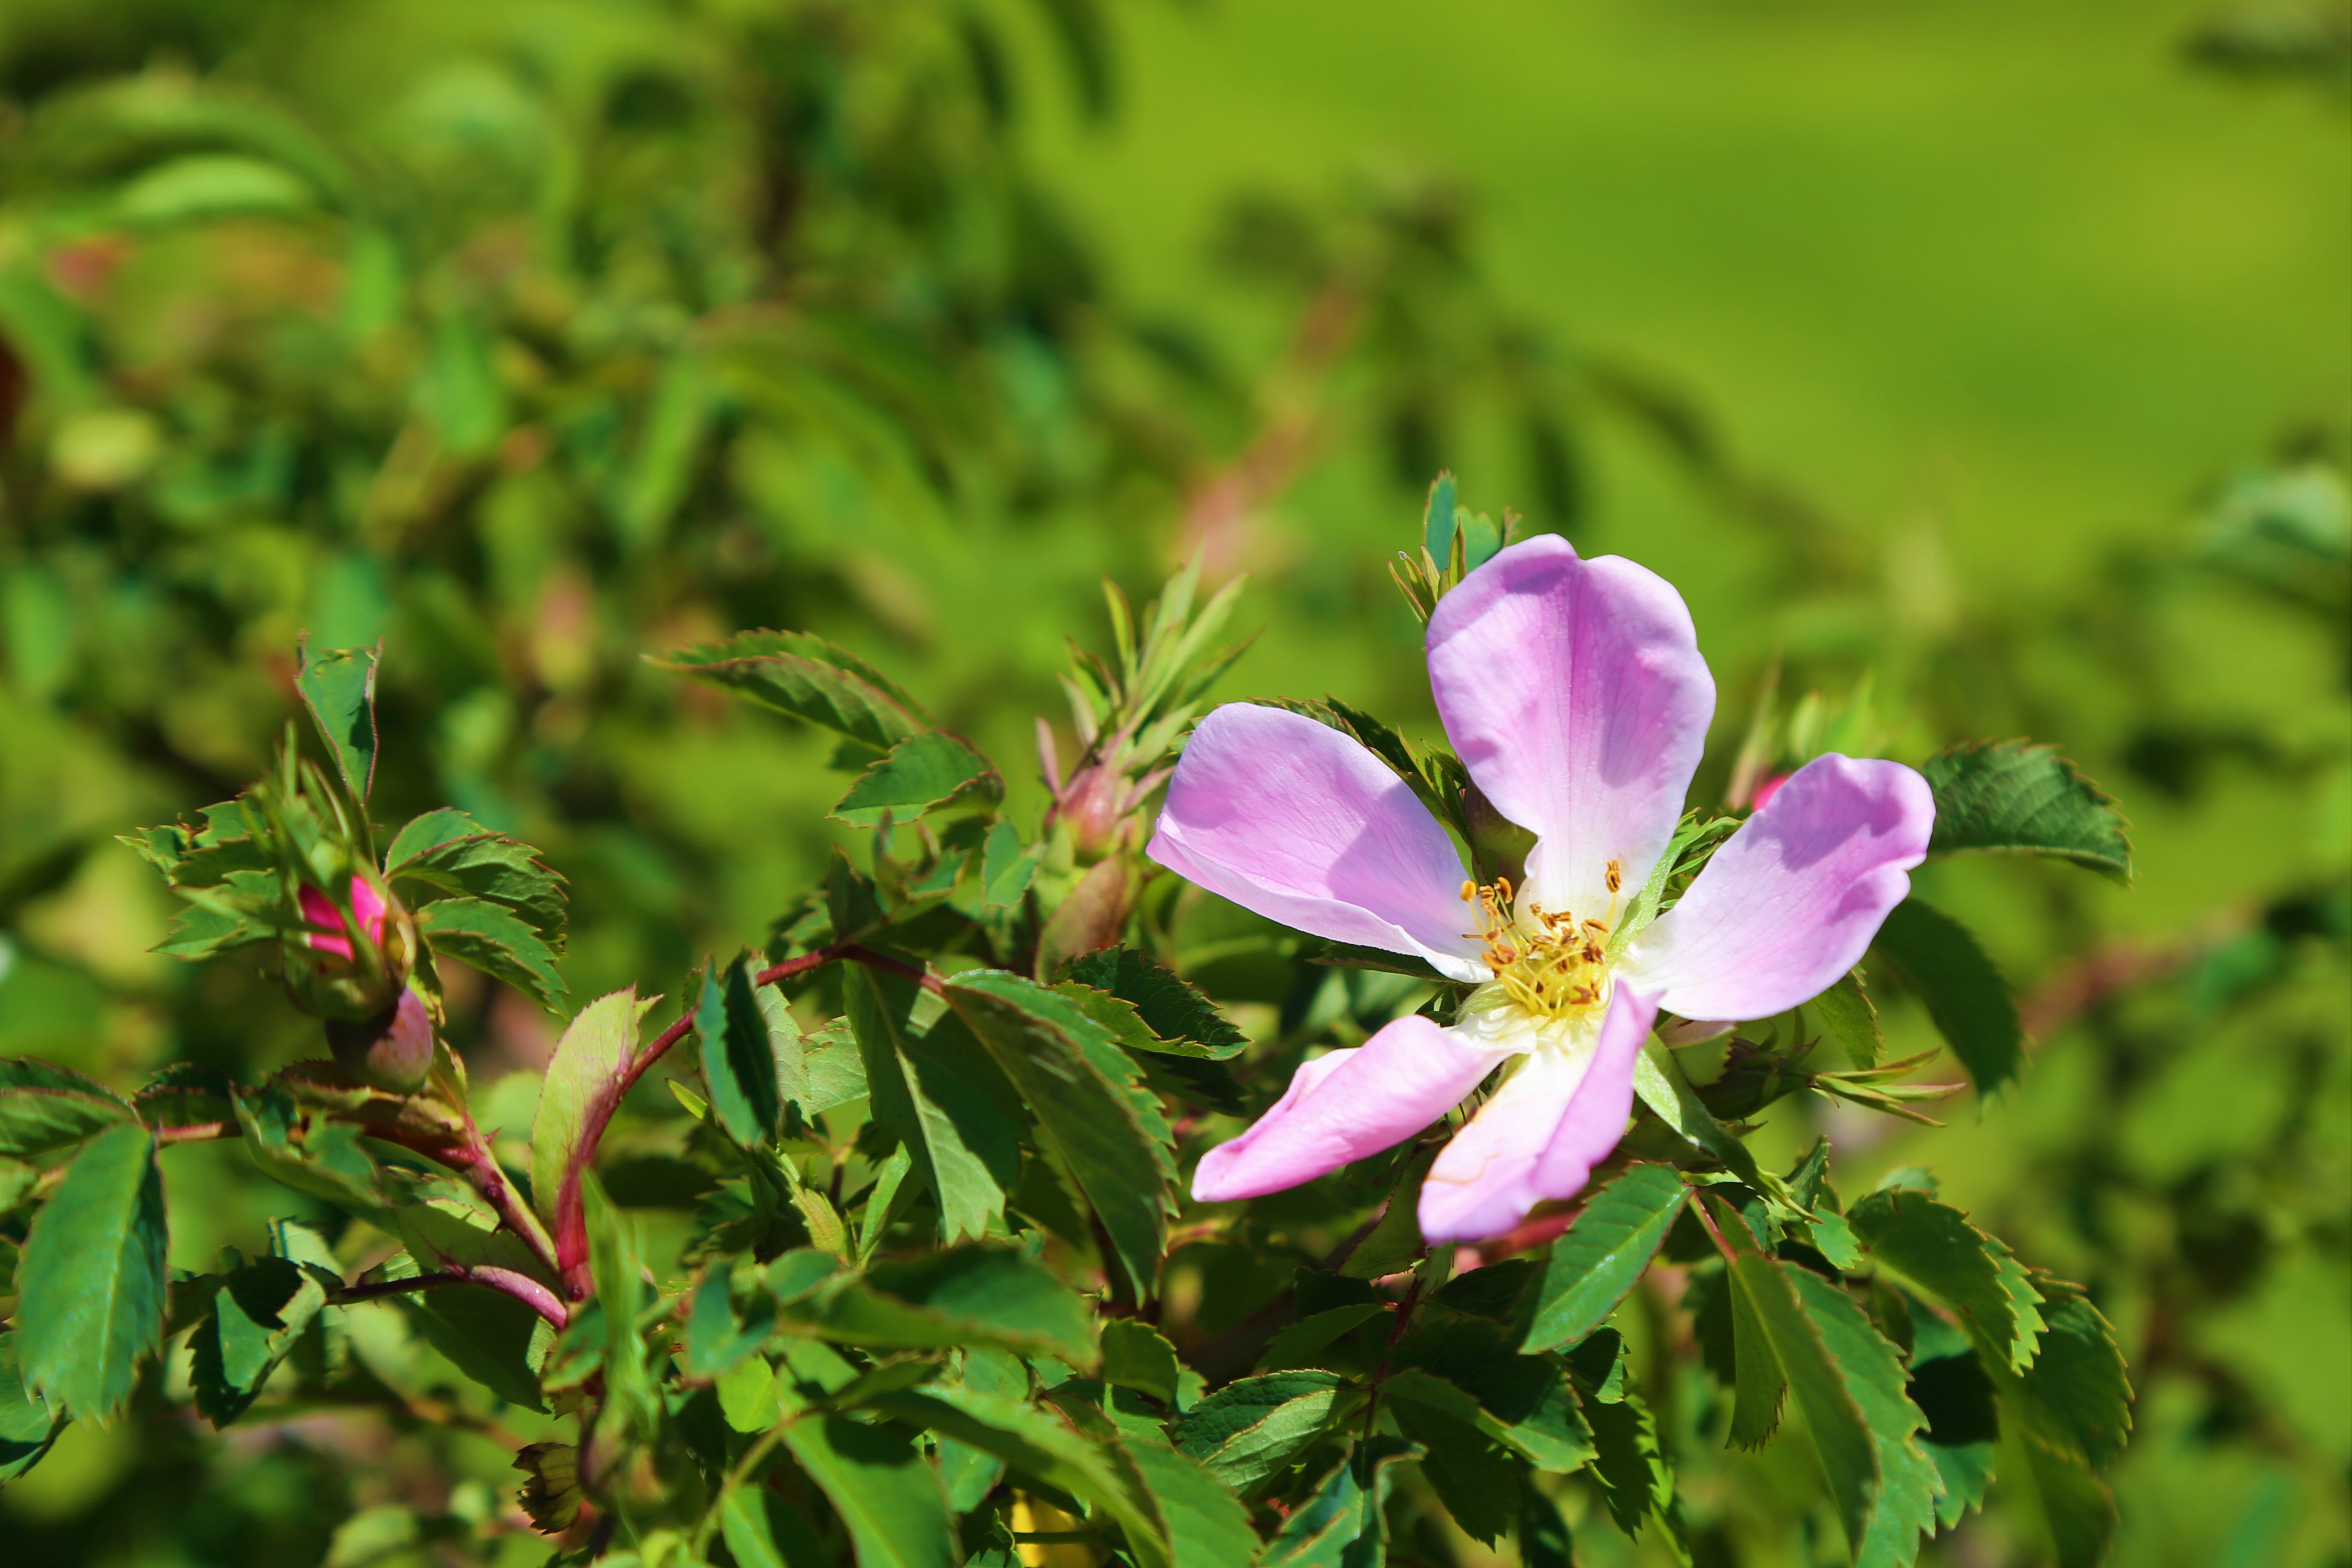
flower, rose, spring, nature, color, flowering plant, plant, petal, Rosa nutkana, Woods rose, carolina rose, rosa dumalis, prickly rose, wildflower, rose family, rosa rubiginosa, California wild rose, Virginia Rose, rosa palustris, rosa canina, melastome family, geraniaceae, perennial plant